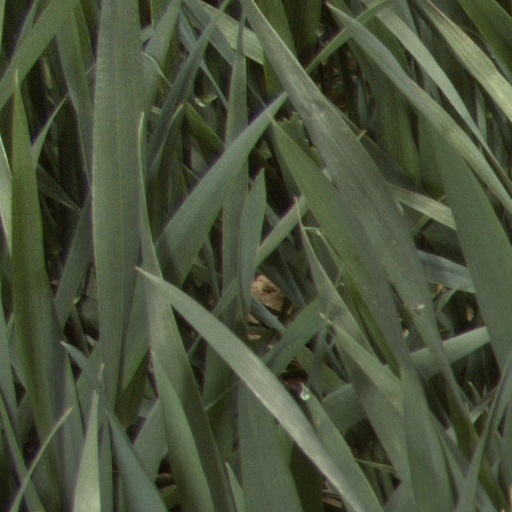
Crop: wheat